Douglas Wilson (RAAF officer)

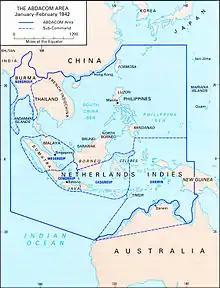

On 19 February, while Wilson was attending to duties in Java, Darwin suffered a massive air raid. The Allies suffered significant losses: at least 236 civilians and military personnel were killed, 11 vessels were sunk in Darwin Harbour and 31 aircraft were destroyed. The only fighter aircraft present, a squadron of P-40E Warhawks of the United States Army Air Force, were overwhelmed and/or destroyed on the ground. By the end of March Allied resistance in the Dutch East Indies had collapsed by the end of March, and ABDA was dissolved, along with its sub-commands.